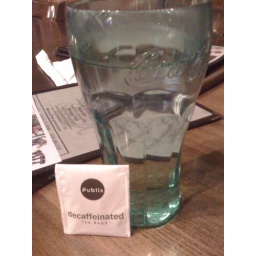
A friend ordered a mug of hot tea, and ended up with lukewarm water in a soda cup.